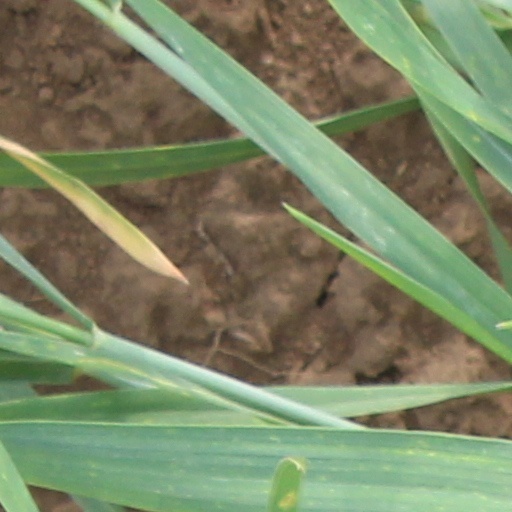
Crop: wheat